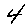
Label: 4